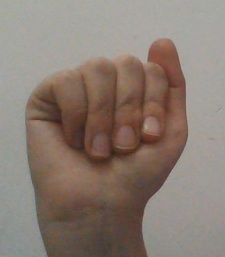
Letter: saad